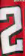
Number: 2